Anne Charlotte Leffler

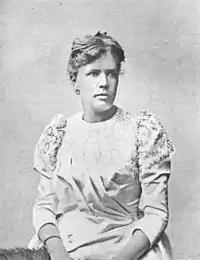
Anne Charlotte Leffler.

Anne Charlotte Edgren-Leffler, duchess of Caianello (1 October 184921 October 1892), was a Swedish author.